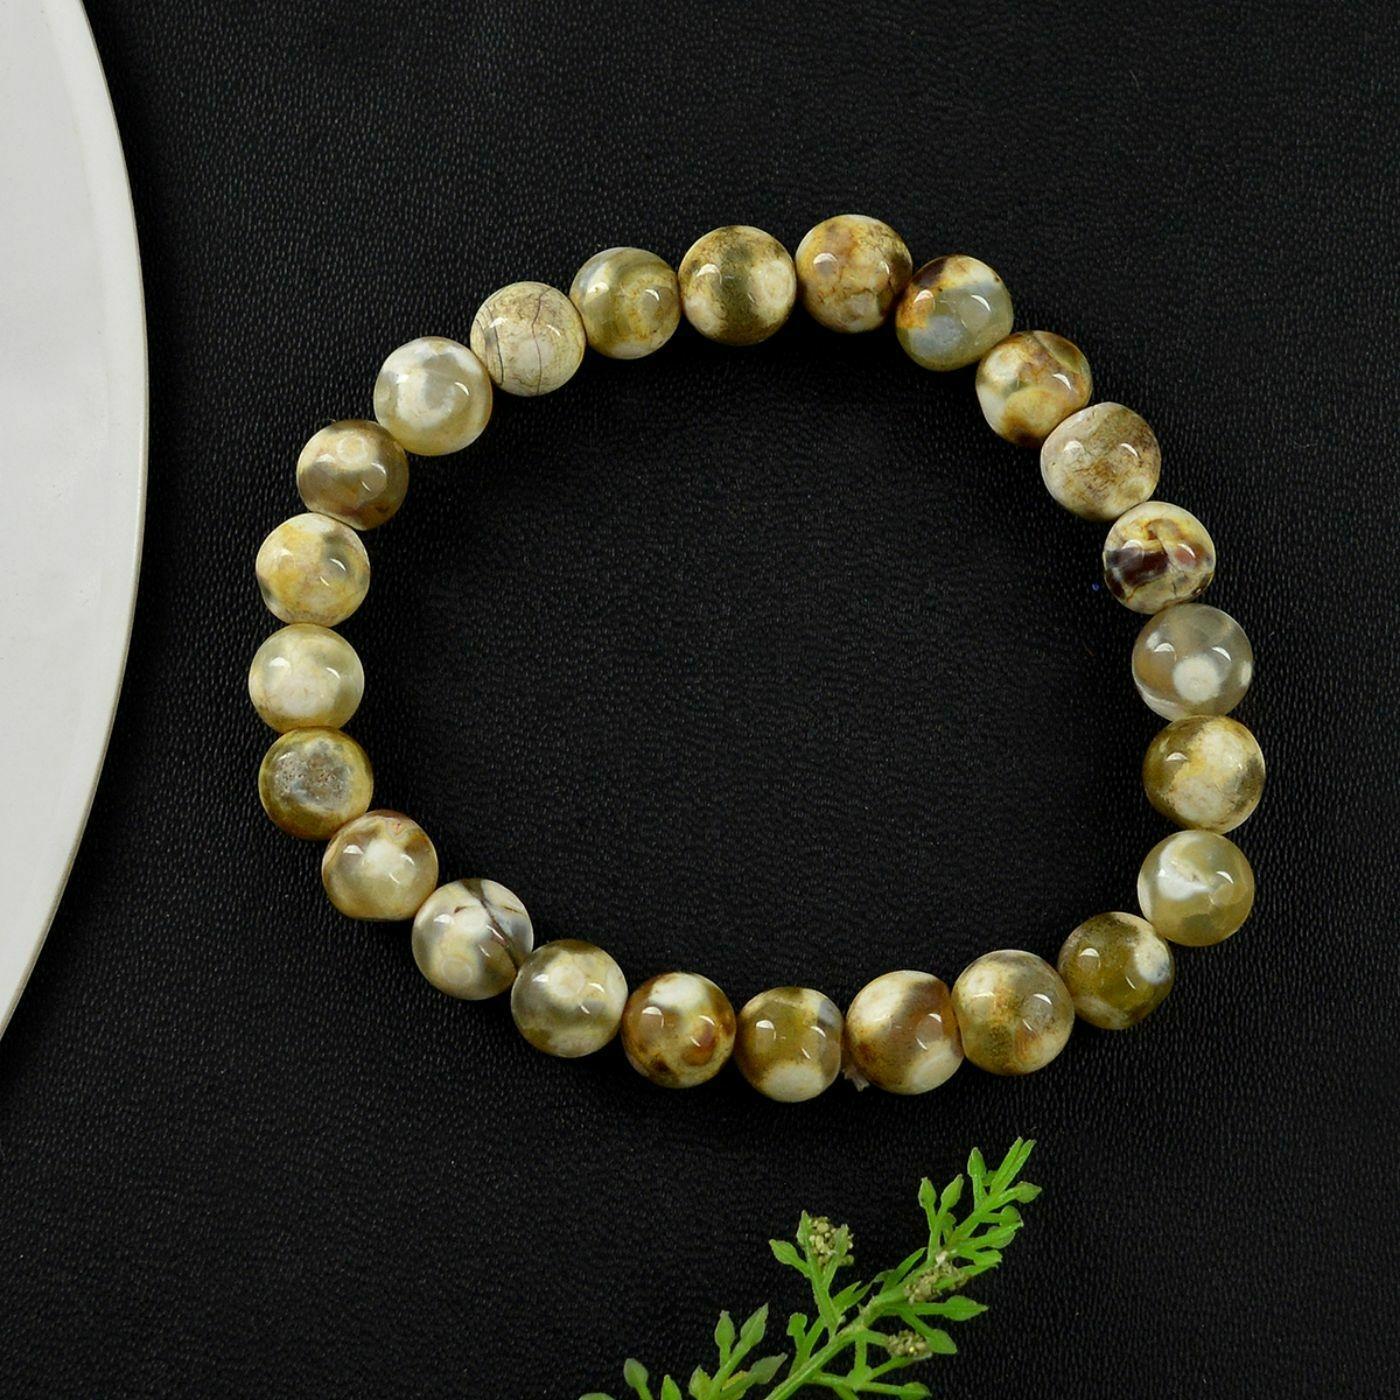
Reiki Crystal Products Fire Agate Bracelet Round Bead 8 mm Bracelet for Reiki Healing Stones
Type: Bracelets & Bangles
Brand: Reiki Crystal Products
Price: Rs. 375
Stretchable Elastic Handmade Natural Crystal Stone Bracelet | Diameter : 2.5 Inch. | Stone Size - 8 mm | Shape : Round | Charged By Reiki Grand Master & Vastu Expert
Features: Stretchable Elastic Handmade Natural Crystal Stone Bracelet | Diameter : 2.5 Inch. | Stone Size - 8 mm | Shape :Round | Charged By Reiki Grand Master & Vastu Expert,Natural Healing Stone for Reiki Healing, Crystal Healing, Numerology, Tarot, Astrology, Vastu, Angle Healing & Feng Shui,100% Authentic, Original and Natural Healing Stone / Crystal - small holes, crack marks on the surface or inside the stones are often visible,Material : Natural Healing Stones See Images & Product Description For Healing Properties /Advantages,Stylish Party-Daily-Office-Casual Wear Reiki Healing Stone Bracelet for Men, Women, Boys, Girls. Best for Gifting & Personal Use.
Included: Pack Of 1 X Fire Agate 8 mm Bracelet